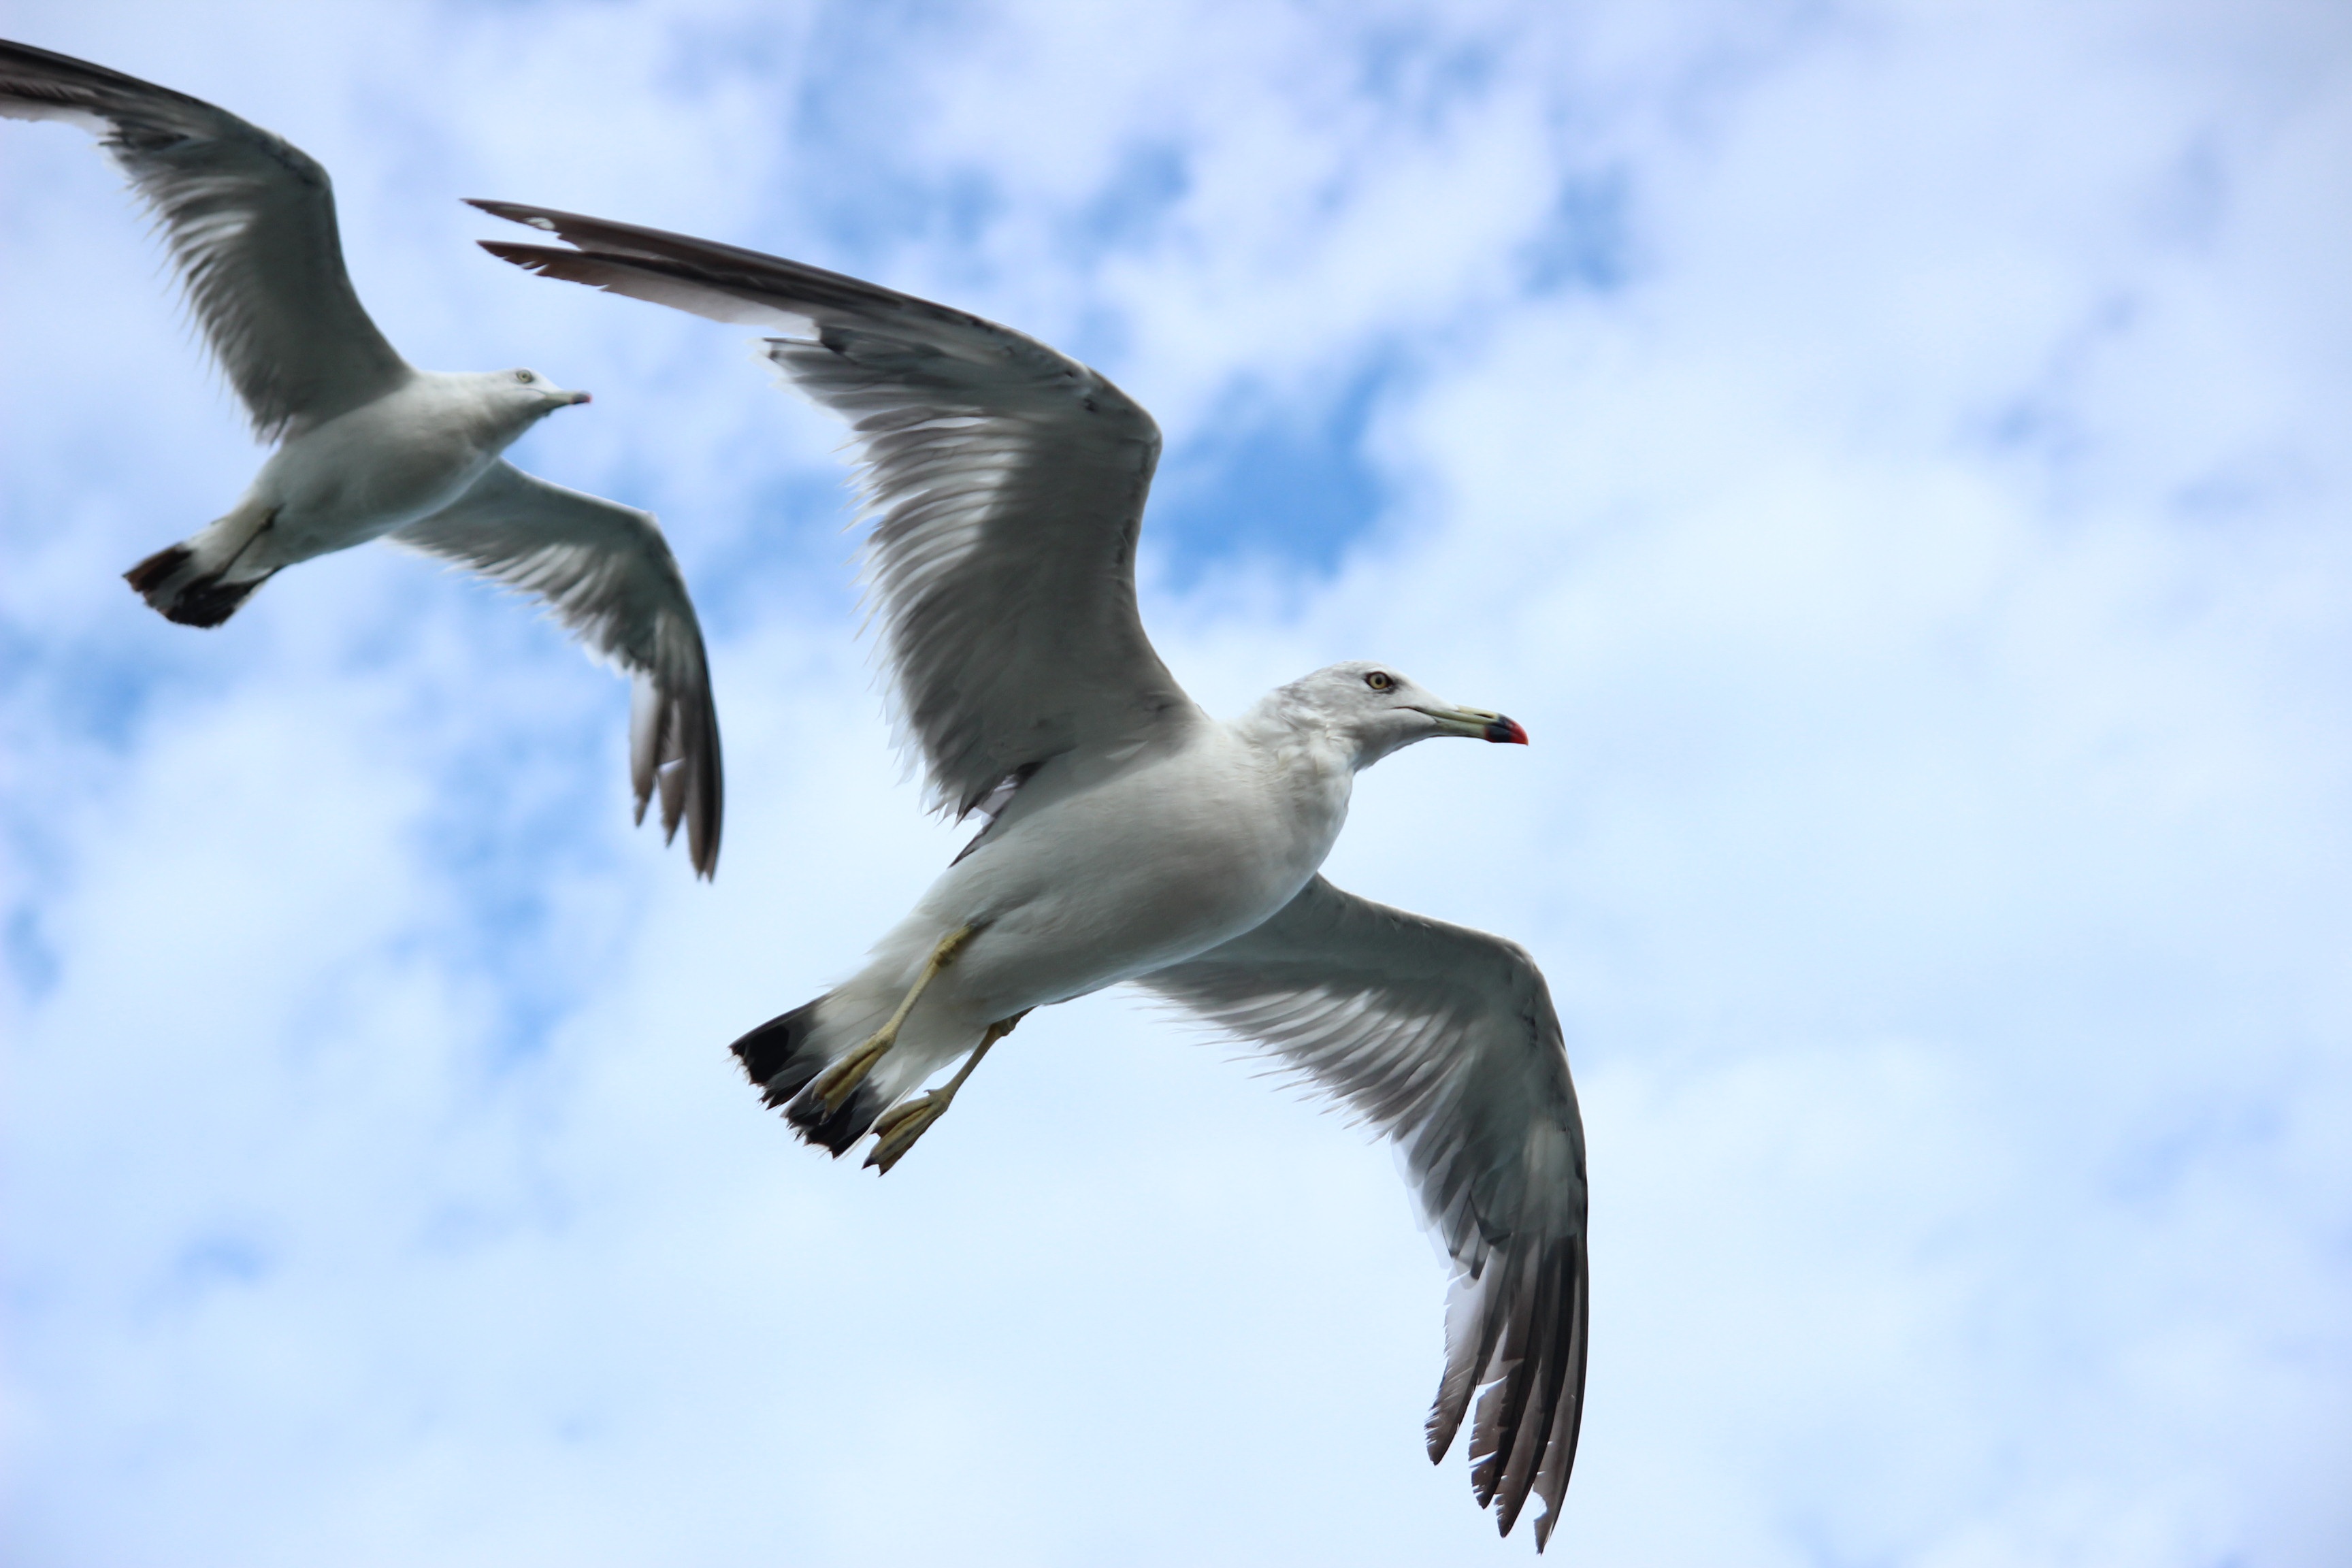
sea, bird, wing, sky, seabird, seagull, gull, beak, flight, fauna, vertebrate, new, albatross, charadriiformes, european herring gull